Sky position (RA, Dec in degrees): 224.146, -2.082
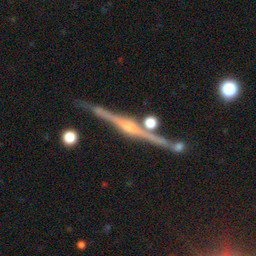
Galaxy morphology: Edge-on Galaxies with Bulge